Silver Banshee

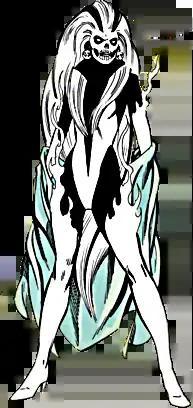
The Siobhan McDougal incarnation of Silver Banshee as depicted in "Superman" #17 (March 1988). Art by John Byrne.

Silver Banshee is the name of two supervillains appearing in American comic books published by DC Comics, with both primarily as opponents of Superman. The first, Siobhan McDougal, made her debut in "Action Comics" #595 while the second, Siobhan Smythe, debuted during the New 52 in "Supergirl" vol. 6 #7.